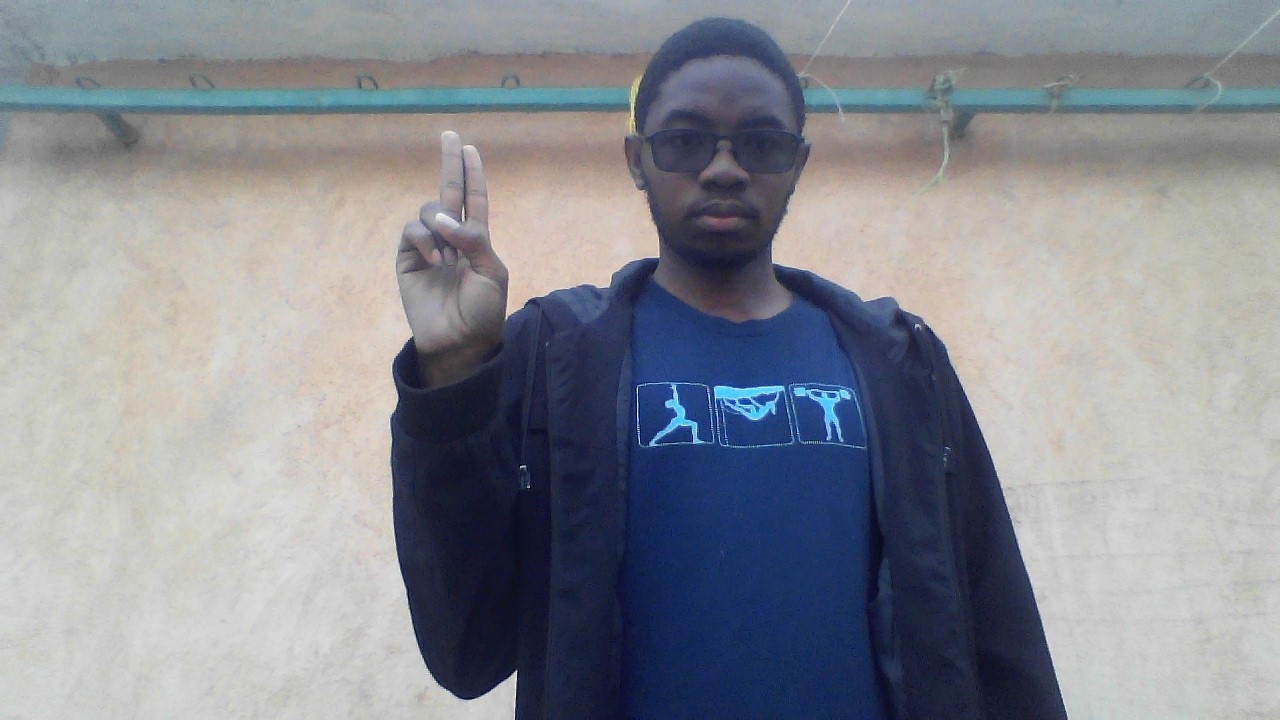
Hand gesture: two_up